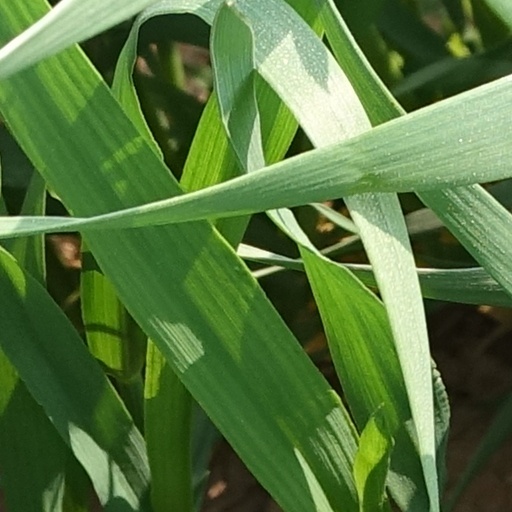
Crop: wheat